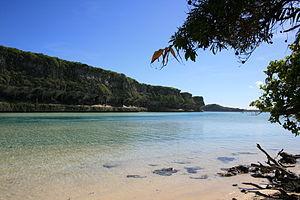
Falaises de Lekini
Les lagons de Nouvelle-Calédonie dans l'océan Pacifique sont délimités par le plus long ensemble corallien continu du monde et à la seconde place en superficie après la Grande Barrière le long de l'Australie.
Lekine est une tribu des îles Loyauté sur l'île d'Ouvéa, elle fait partie du district coutumier de Mouli.
Cet article recense les biens inscrits au patrimoine mondial en France.